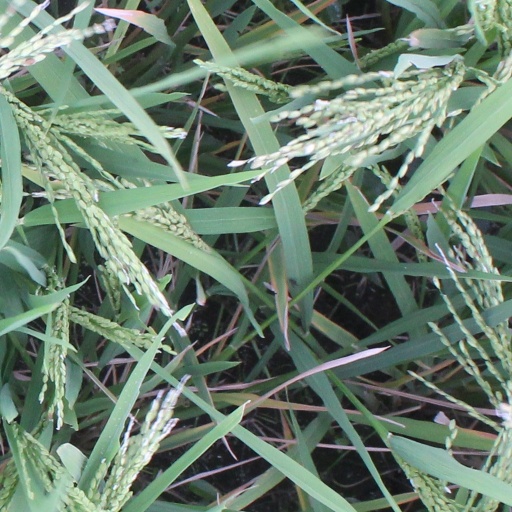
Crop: rice